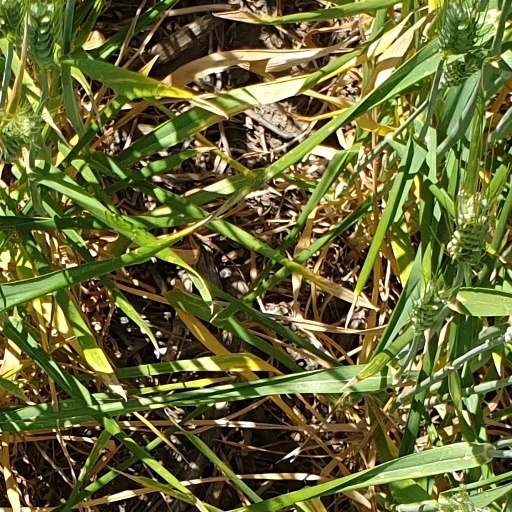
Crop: wheat